Answer in natural language. Considering the relative positions, where is modern black sofa with respect to Doorframe? Choose between the following options: right or left
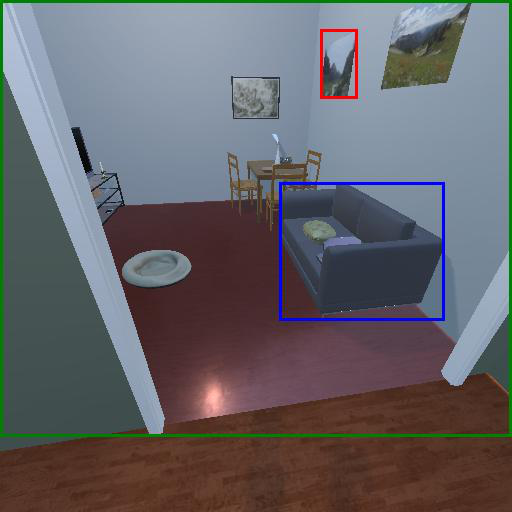
<answer>right</answer>